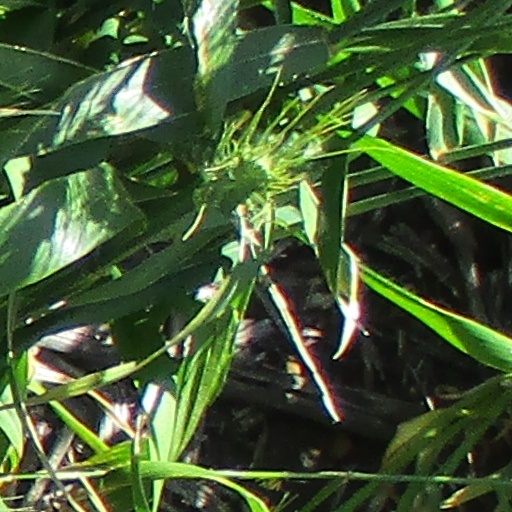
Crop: wheat